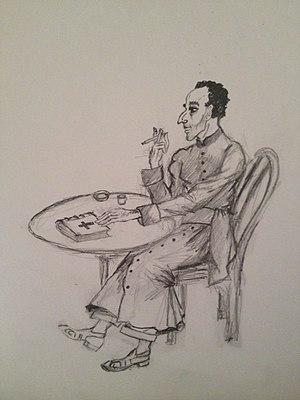
Dessin de Gilles Ghez pour Valet de trèfle, 2015
Fabrice Pataut est un philosophe et écrivain français né en 1957 à Saint-Cloud.